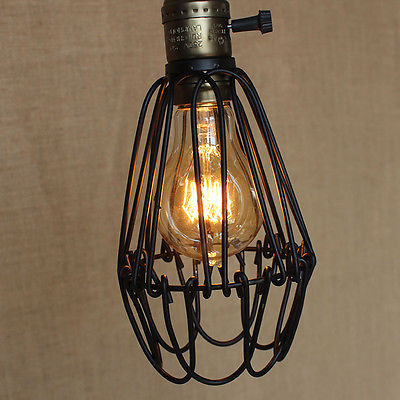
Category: lamp